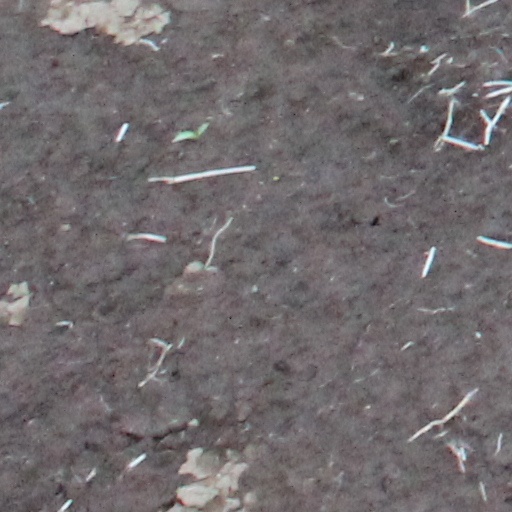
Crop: wheat